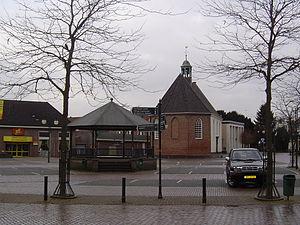
Lobith est un village de la province néerlandaise de Gueldre. Il est situé dans la commune de Zevenaar. Traditionnellement, il est dit que le Rhin entre dans les Pays-Bas à Lobith, ce qui était vrai un jour, mais ne l'est plus aujourd'hui. Depuis une modification artificielle du cours du Rhin, il rentre sur le territoire des Pays-Bas, près de Spijk, à quelque 4 km en amont.